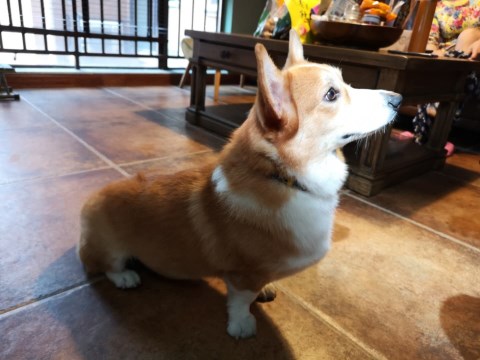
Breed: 2909-n000116-Cardigan